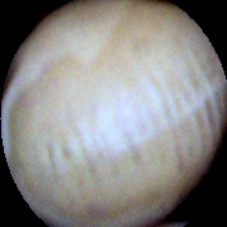
Label: Intact